The Eccentrics

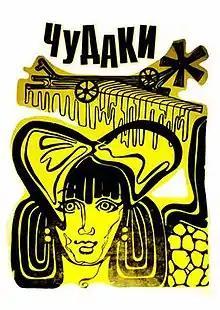
Film poster

The Eccentrics ("Sherekilebi"; , "Chudaki") is a 1973 Soviet satire-comedy film directed by Eldar Shengelaia.